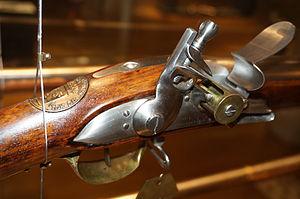
Présenté au musée de l'Ardenne .
La Manufacture d'armes de Charleville ou Manufacture royale de Charleville, créée en 1675, était une entreprise française d'armement située à Charleville, avec un réseau d'artisans et de multiples ateliers de la vallée de la Meuse, notamment à Nouzon. Les célèbres fusils et pistolets ardennais de la Manufacture royale puis de la Manufacture impériale de Charleville ont parcouru le monde et les exemplaires existants restent très recherchés par les collectionneurs.